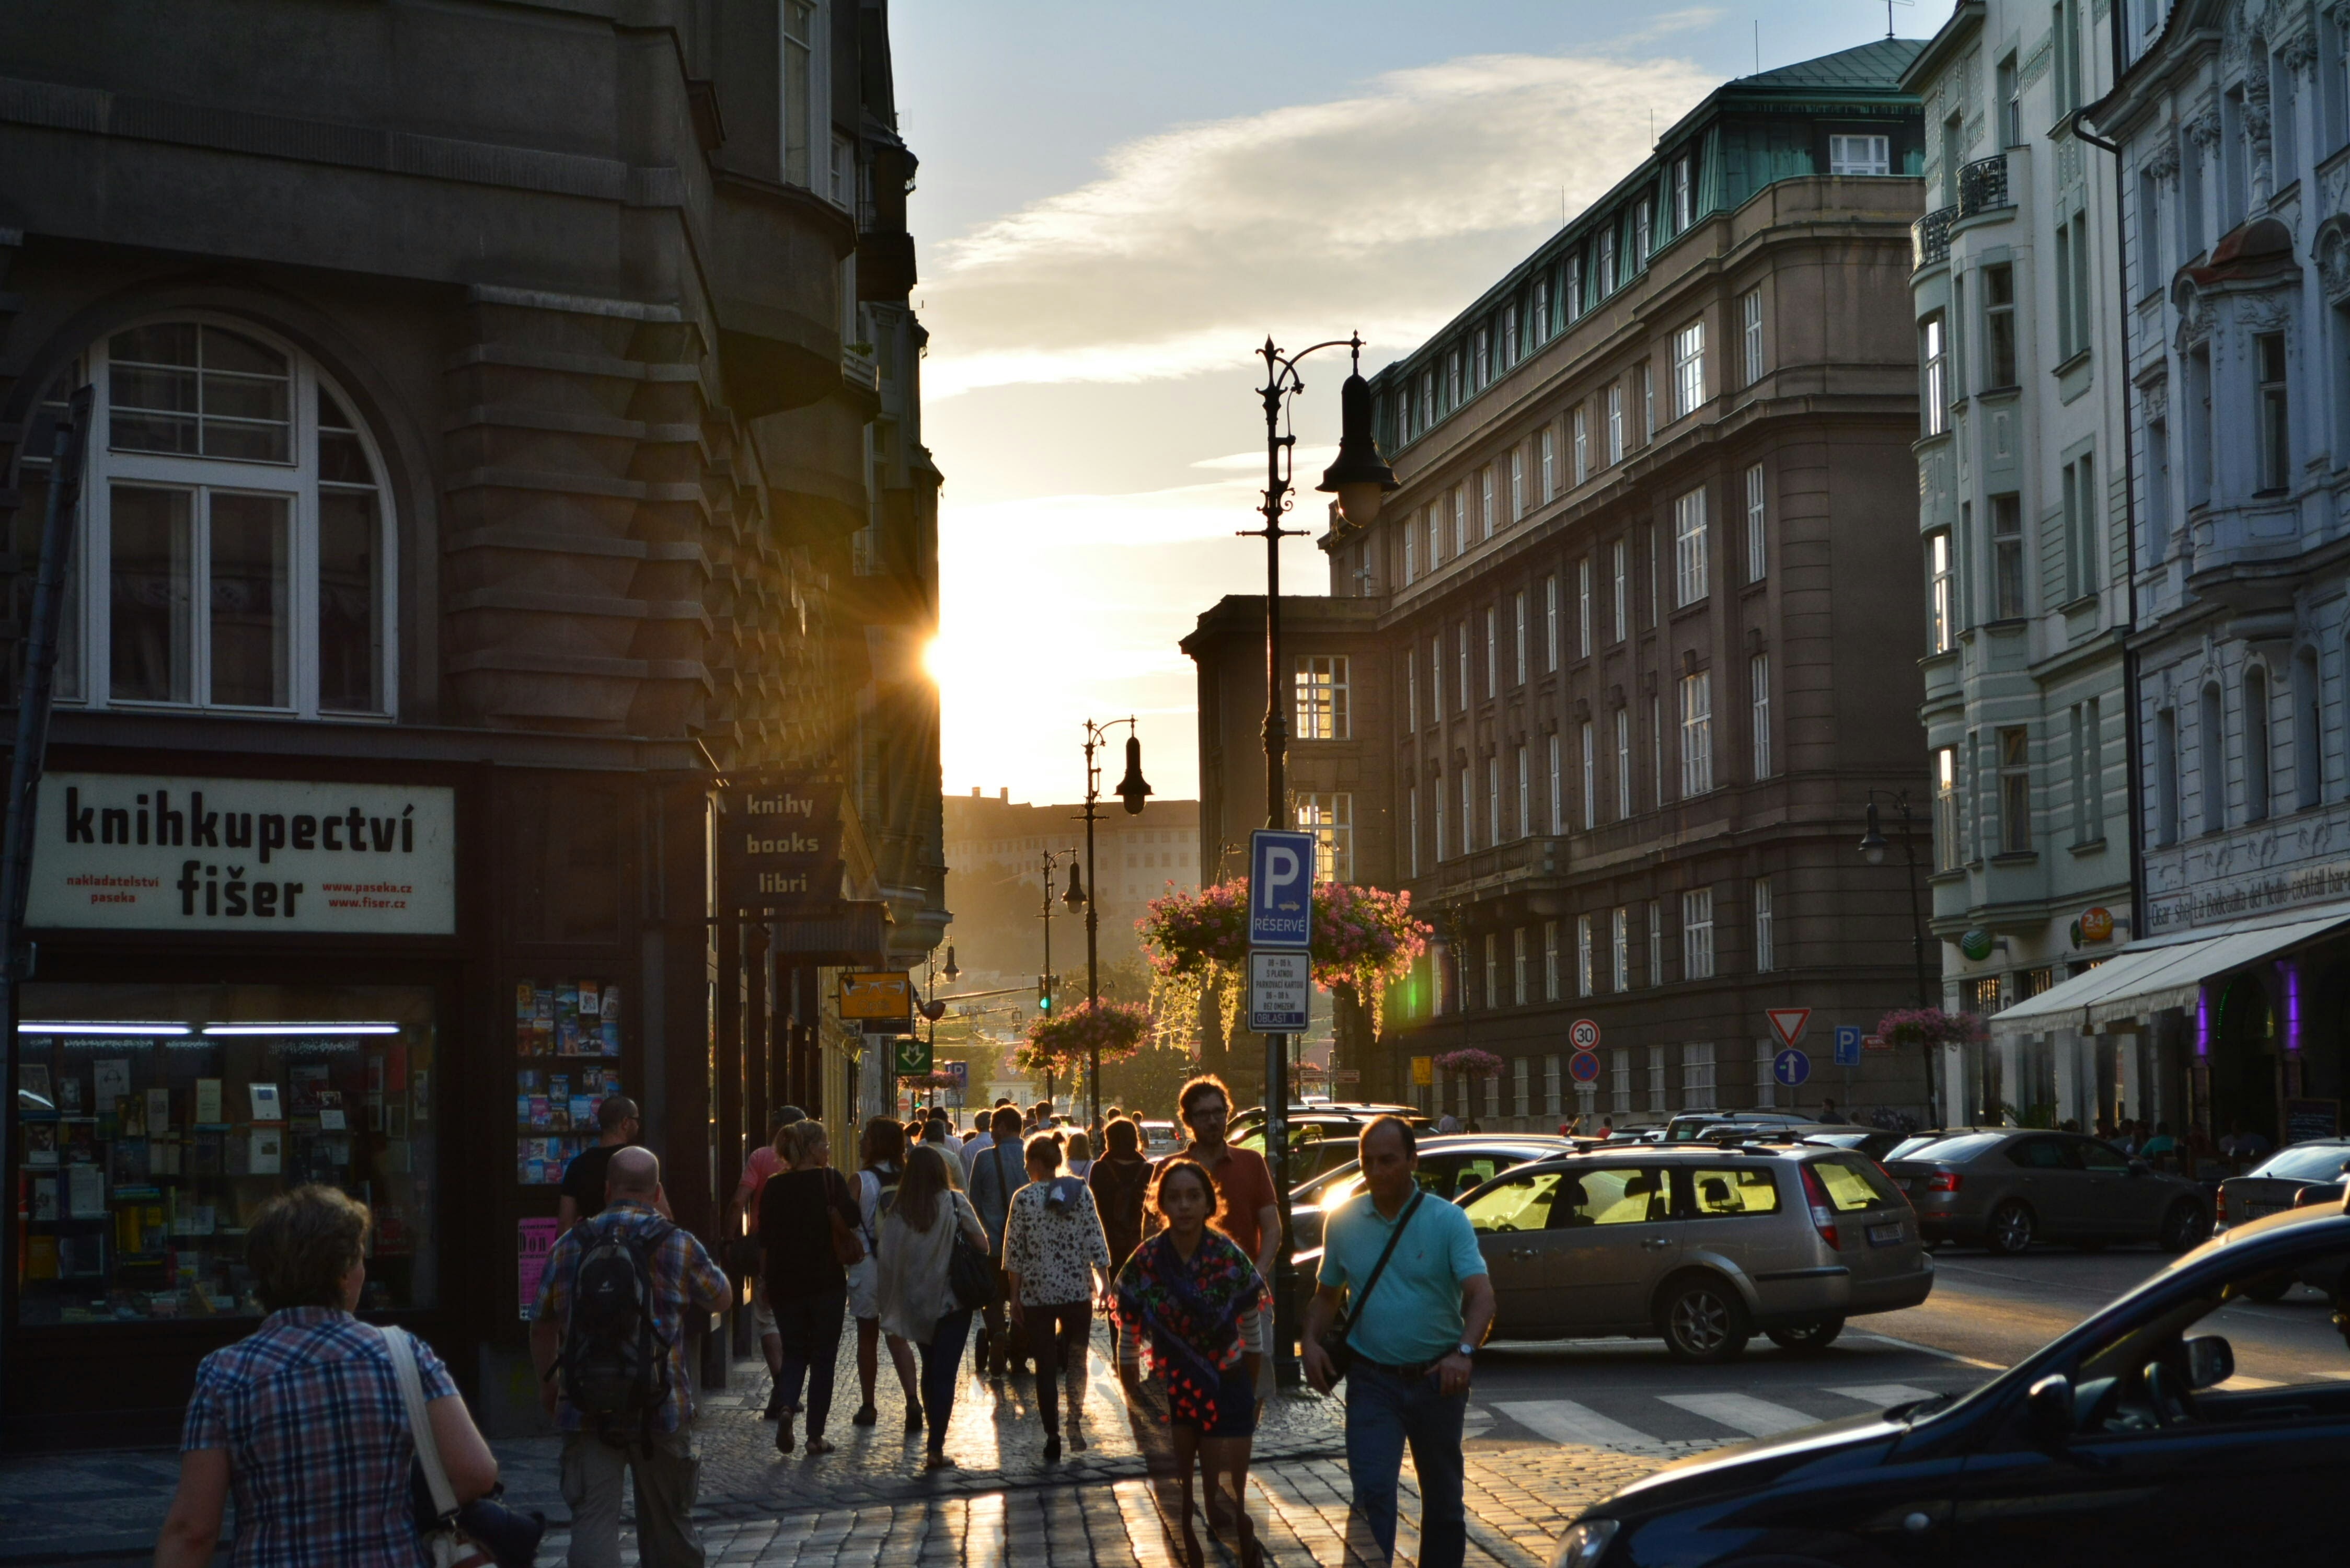
pedestrian, road, street, night, town, city, crowd, cityscape, downtown, evening, lane, infrastructure, metropolis, neighbourhood, urban area, human settlement